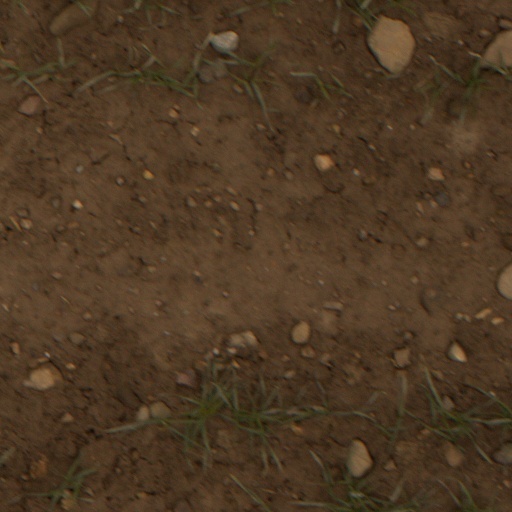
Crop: wheat